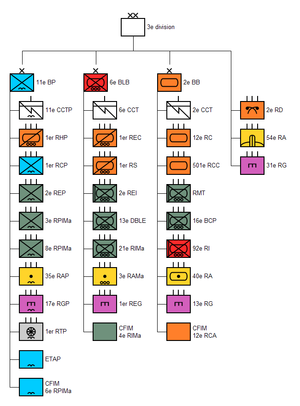
La 3ᵉ division est une grande unité de l'Armée de terre française.